LostWinds 2: Winter of the Melodias

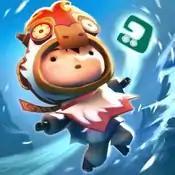
"LostWinds 2" cover art

LostWinds 2: Winter of the Melodias is a 2009 platform video game developed by Frontier Developments as a sequel to the 2008 game "LostWinds".